Dale Lodge Hotel

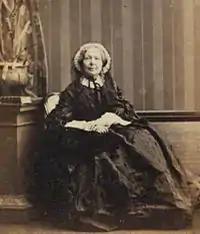
Lady Maria Farquhar

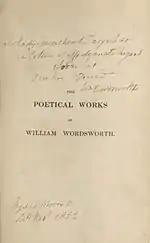
Inscription on the title page by William Wordsworth to Lady Maria Farquhar

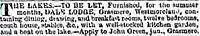
Rental advertisement of Dale Lodge, 1856

Lady Maria Farquhar was born Maria Frances Geslin de Latour in India in about 1790. Her father was Francis Latour a business man of Madras. Her father died in 1808 in London and in the following year she married Sir Robert Townsend-Farquhar who was about fifteen years older than she was. They had only one child Sir Walter Minto Townsend-Farquhar.